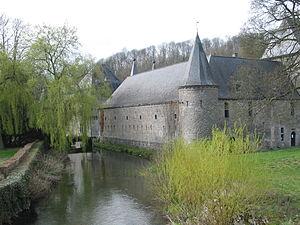
Spontin (Belgique), le Bocq longeant les murs du château (XIII/XVIe siècles).
Le Bocq est une rivière de Belgique, affluent de la Meuse en rive droite. Il coule entièrement en province de Namur.